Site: brandenburg
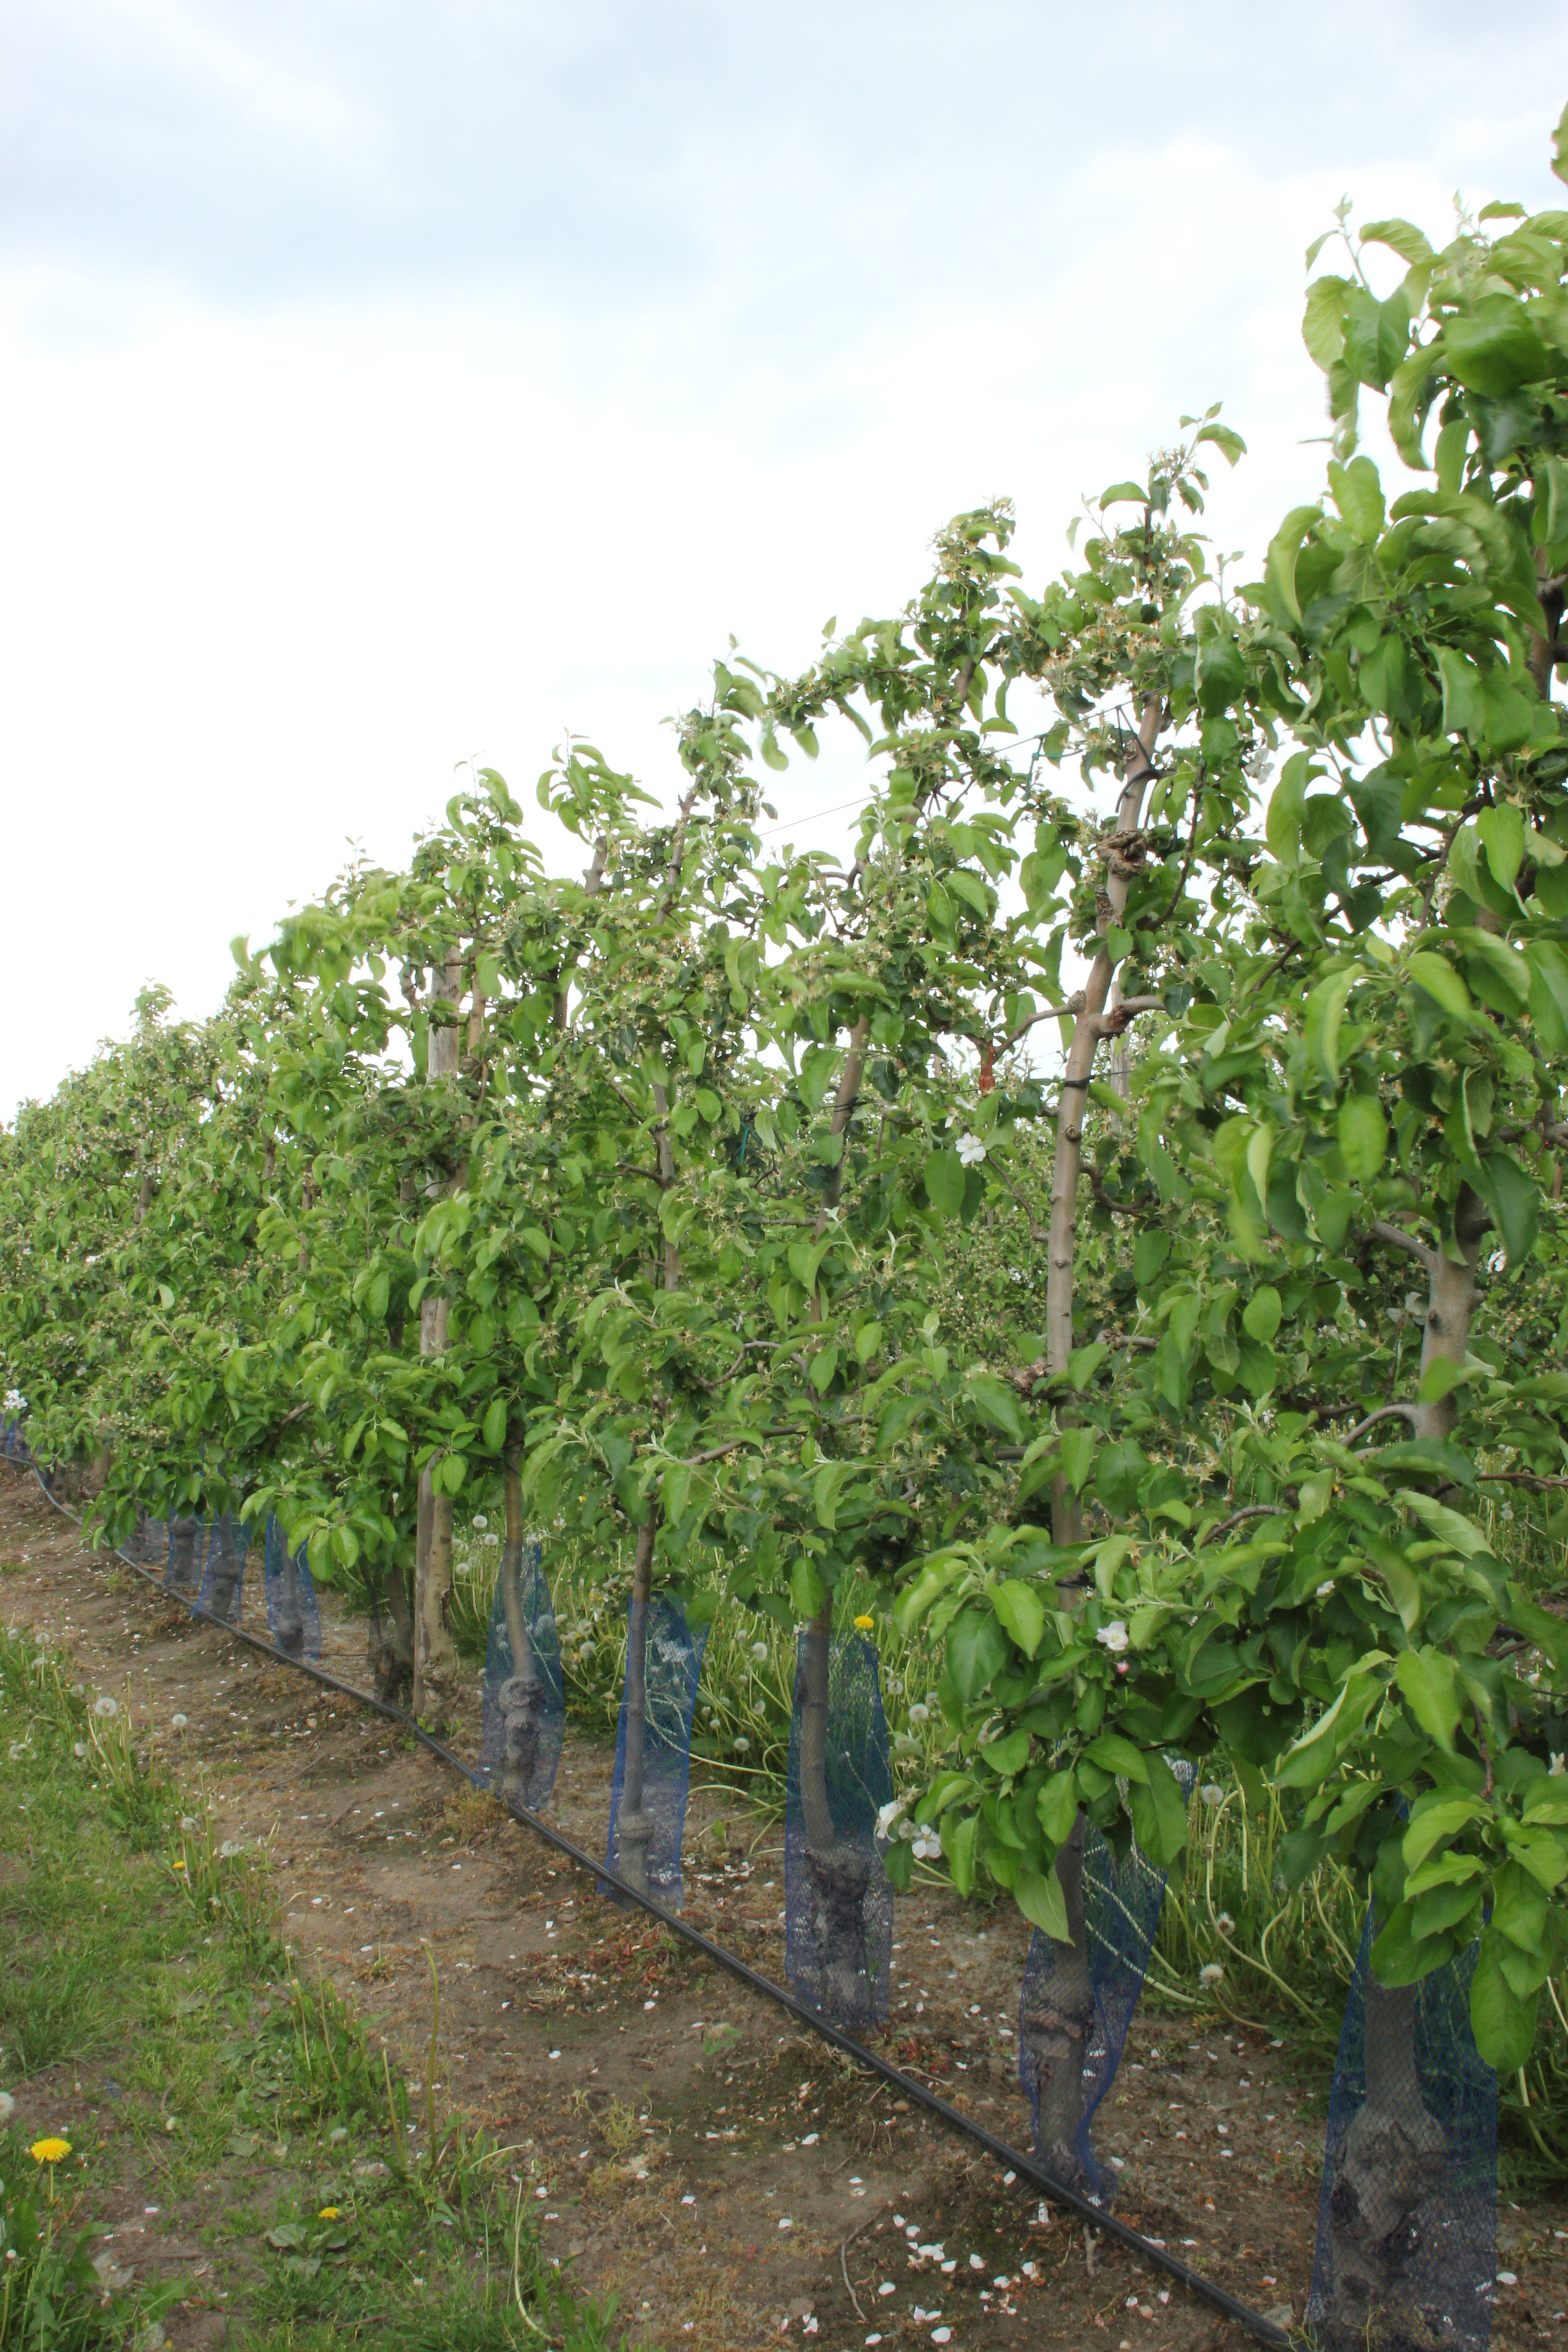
Growth stage (BBCH 67): Flowering